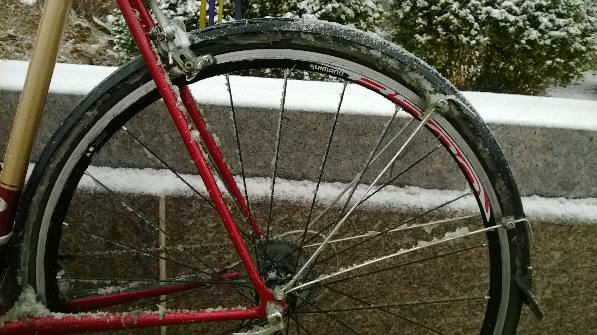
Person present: No